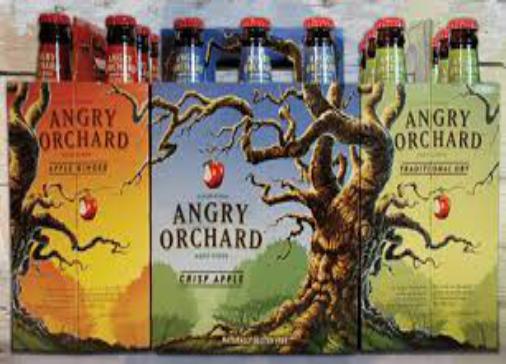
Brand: Angry Orchard
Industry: Food